Beipan River

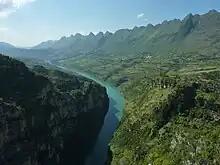
The Beipan River from the Beipan River Suspension Bridge (built 2003) in Zhenfeng County.

The Beipan River passes through the modern Chinese provinces of Yunnan and Guizhou. When reaching the border of Guangxi, the Beipan River (literally, the Northern Pan River) merges with the Nanpan River (the Southern Pan River), forming the Hongshui River, which continues to the southeast.